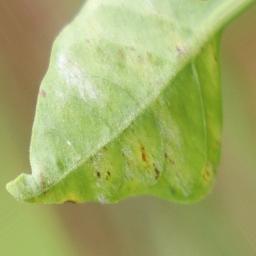
Label: powdery mildew